Kenton Grua

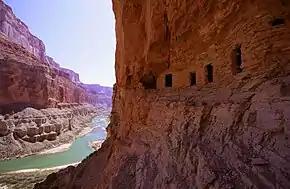
The Anasazi granaries at Nankoweap Creek is typical of the terrain Grua hiked through. He never crossed or swam the river, staying to the south side, often along higher escarpments and cliff faces such as this one. The river rose and fell frequently from the influence of Glen Canyon Dam upstream.

Kenton Grua was the first person in recorded history to walk the entire length of the Grand Canyon. The Colorado River forms the base of the canyon and he walked along or near it from the northern terminus near Lee's Ferry (started at Badger Canyon) to the southern terminus at Grand Wash Cliffs. Grua first had the idea after reading Colin Fletcher's best-seller "The Man Who Walked Through Time" (1968) in which Fletcher hiked the length of the Canyon inside Grand Canyon National Park, the first person to do so. However, this was only about half the length of the canyon, because at the time Fletcher conducted his trip in 1963, the National Park did not include the entire length of the canyon (it was later expanded). Others had hiked large portions of the canyon in multiple sections over a number of years. Grua wanted to "do it right" by hiking the entire canyon in a single trip.